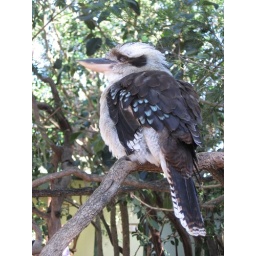
The title is a line from an Australian children's song... A kookaburra sitting in a tree at Featherdale.